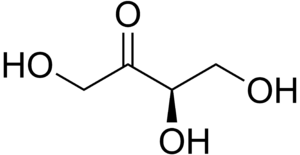
D-Erythrulose est un tétrose ayant pour formule chimique C₄H₈O₄ et fait partie de la famille des cétoses.